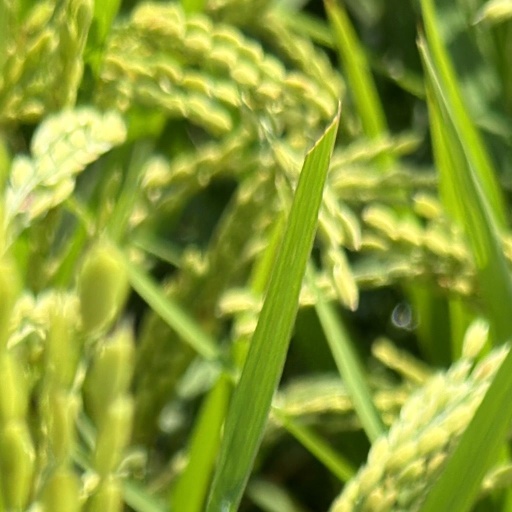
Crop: rice